Henry Haller

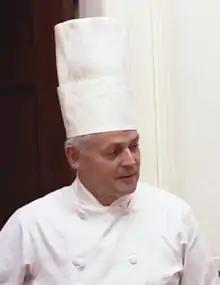
Henry Haller in 1974

Henry Haller (January 10, 1923 – November 7, 2020) was a Swiss-American chef who served as Executive Chef of the White House from 1966 to 1987. Haller's death was announced on November 9, 2020.